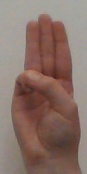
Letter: thaa